Grand Sanhedrin

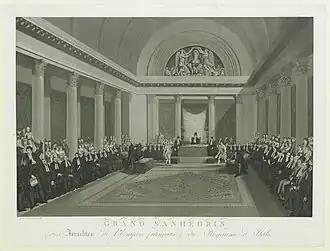
Contemporary illustration of the Grand Sanhedrin by Michel François Damane Demartrais

The Grand Sanhedrin was a Jewish high court convened in Europe by French Emperor Napoleon I to give legal sanction to the principles expressed by an assembly of Jewish notables in answer to the twelve questions submitted to it by the government. The name was chosen to imply that the Grand Sanhedrin had the authority of the original Sanhedrin that had been the main legislative and judicial body of the Jewish people in classical antiquity and late antiquity.